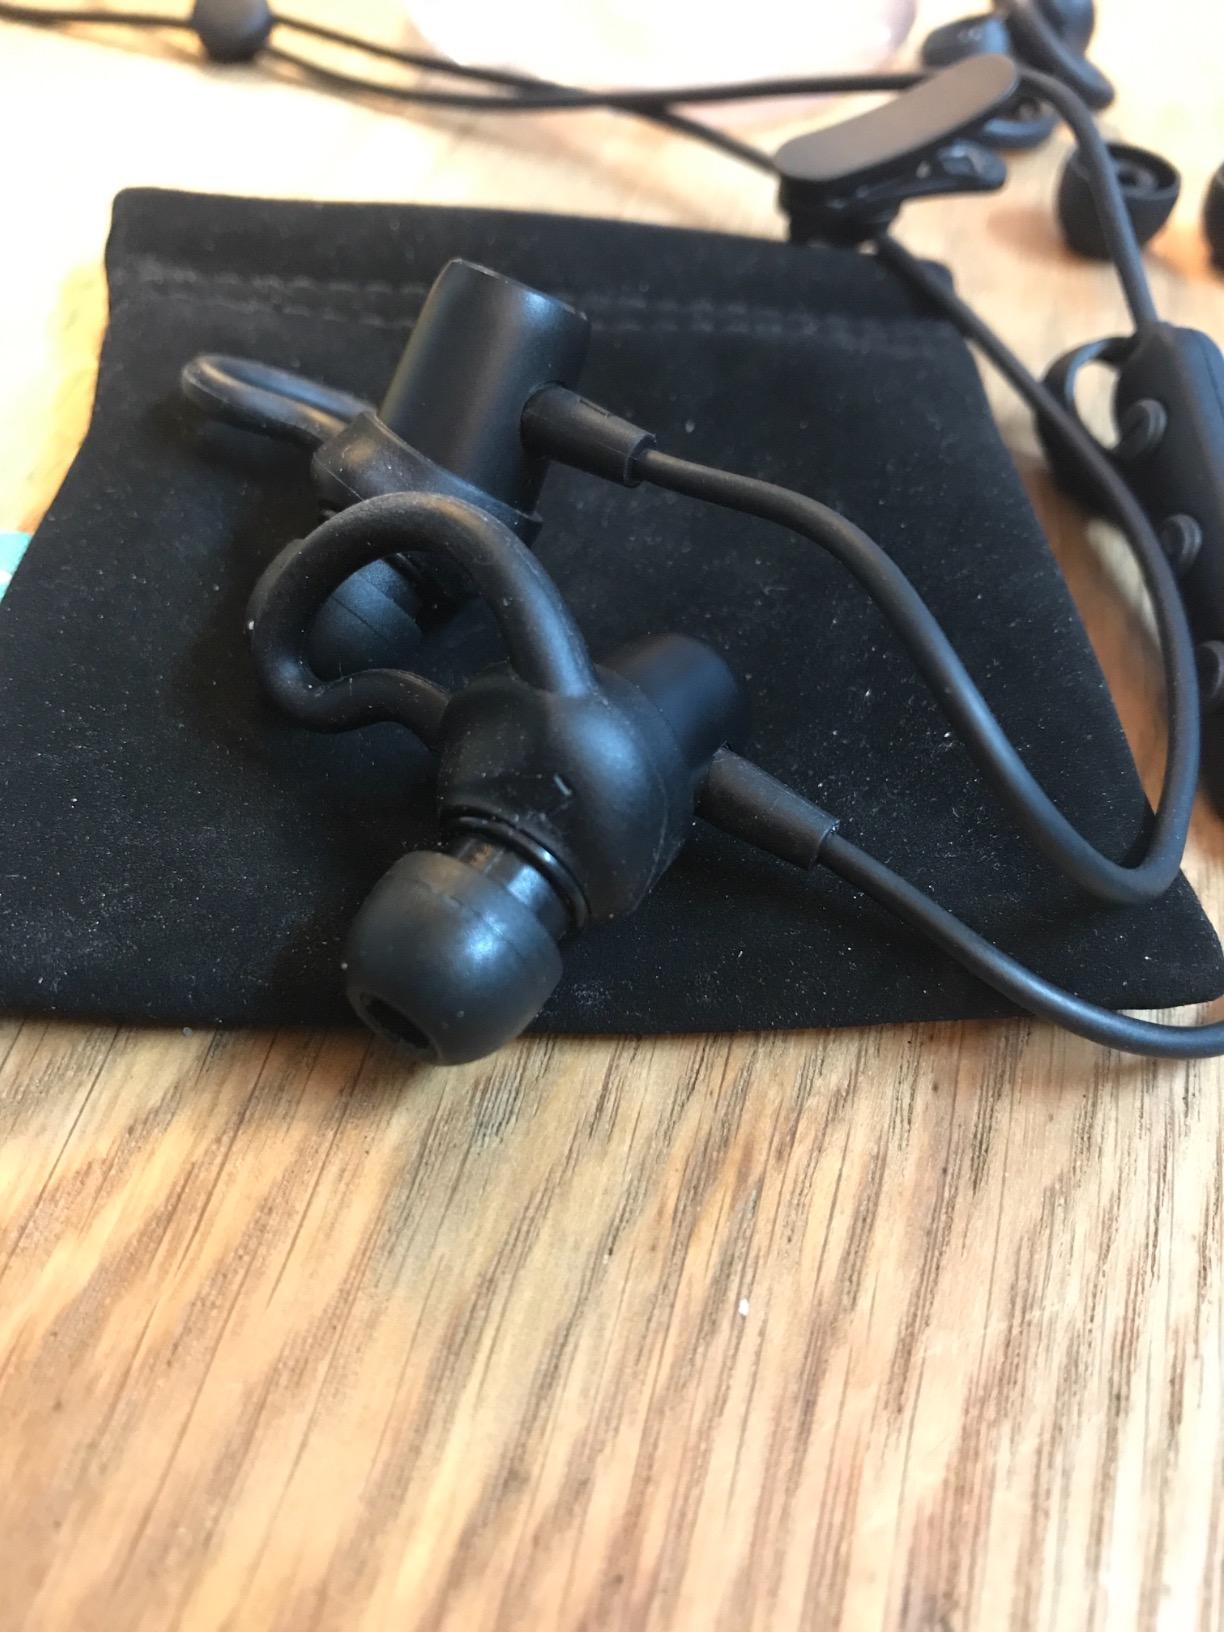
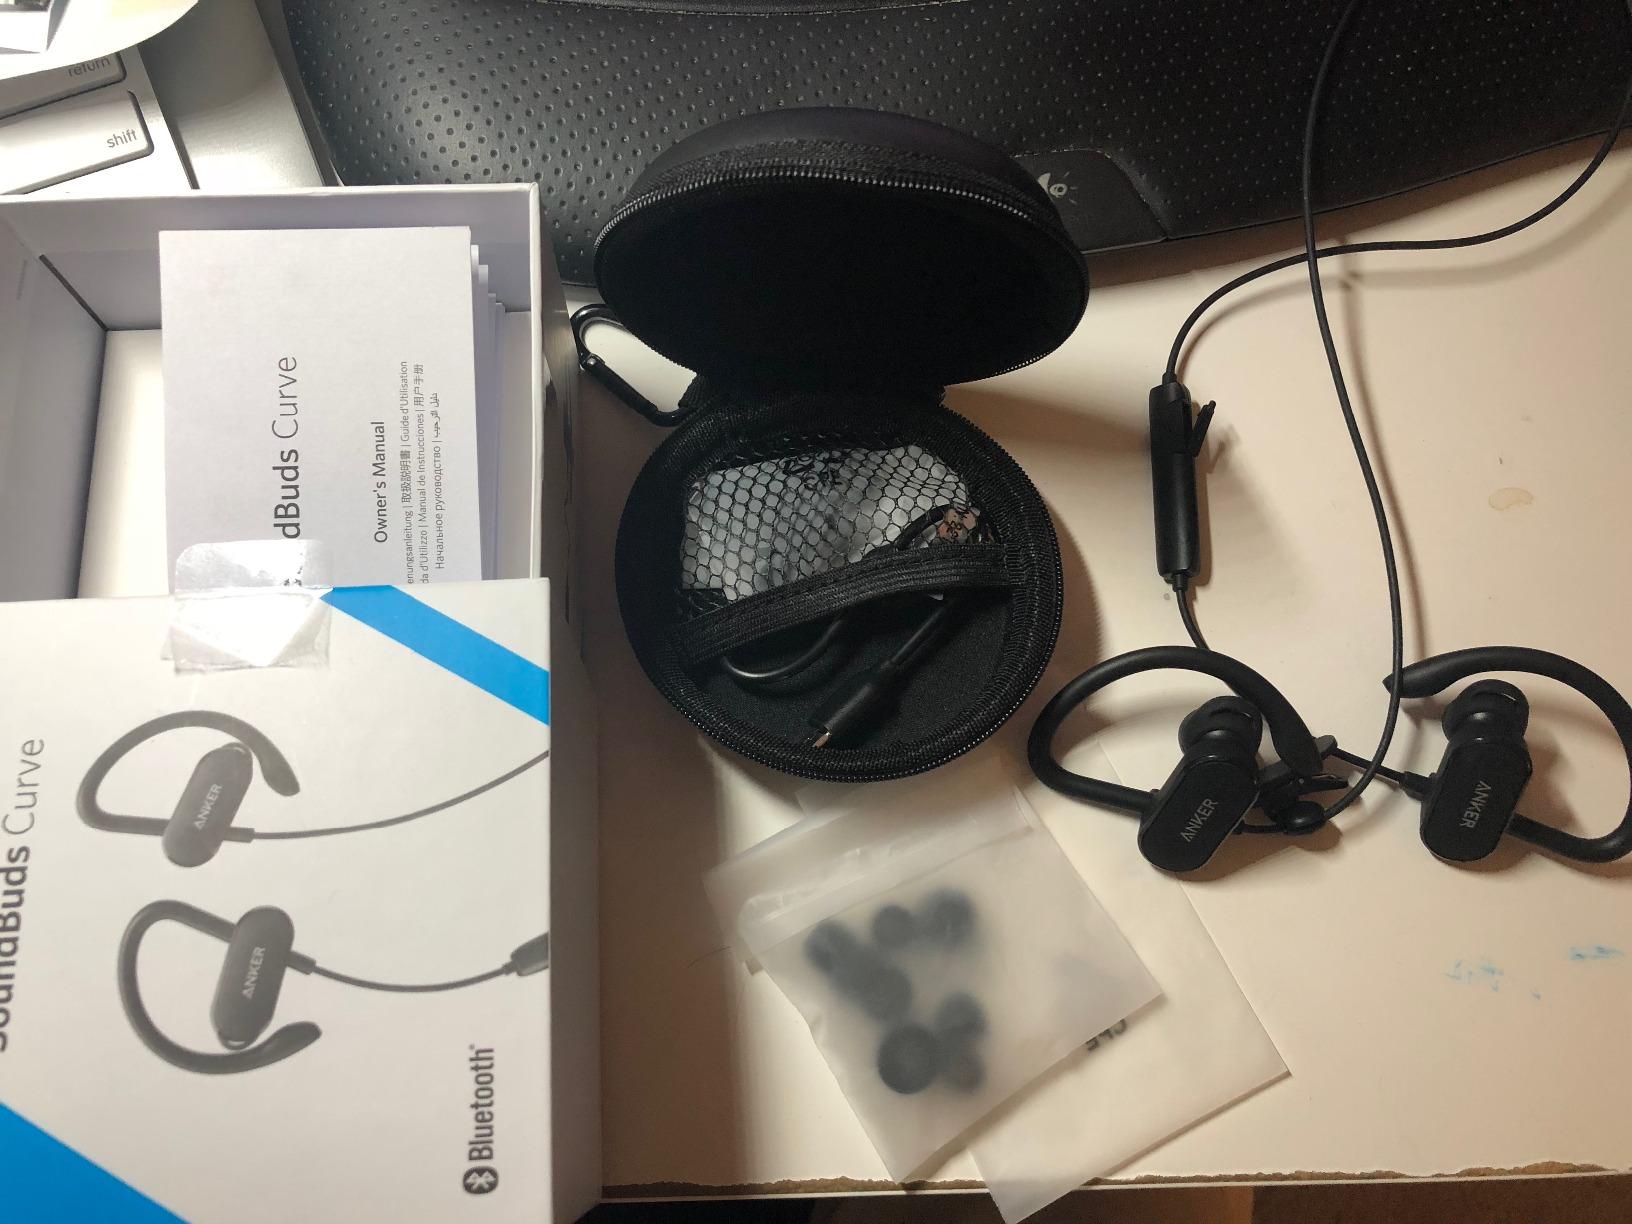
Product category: headphones
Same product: no